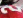
Number: 2